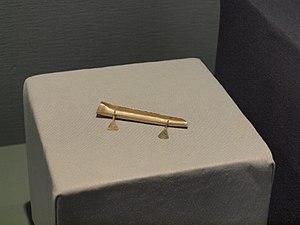
La flotte étrusque est un terme qui indique une convergence d'intérêts à dominante commerciale des villes côtières de l'Étrurie maritime, proches de Caere, Tarquinia, Vetulonia et Populonia, qui unissaient leur flotte chaque fois que leur intérêt commun était menacé.